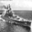
Label: ship